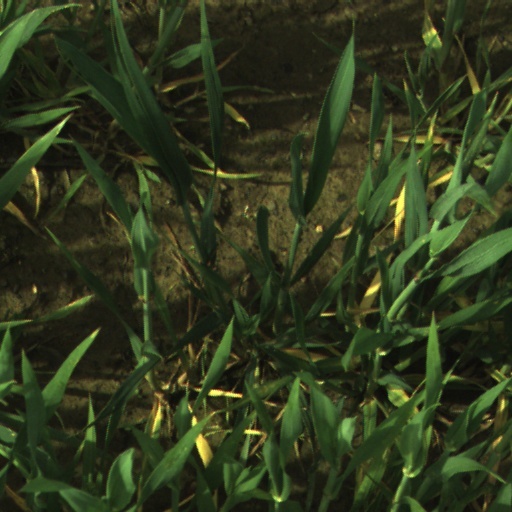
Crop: wheat